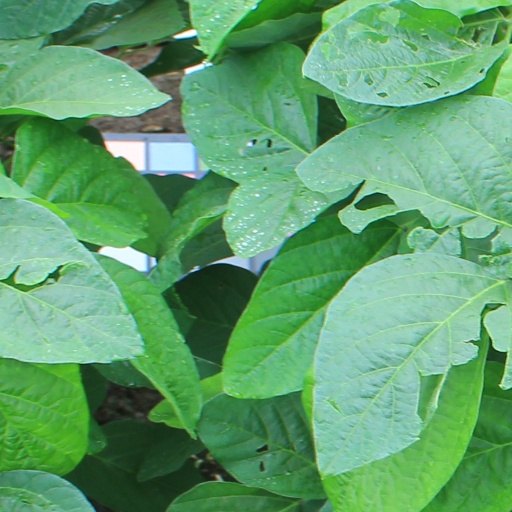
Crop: soybean